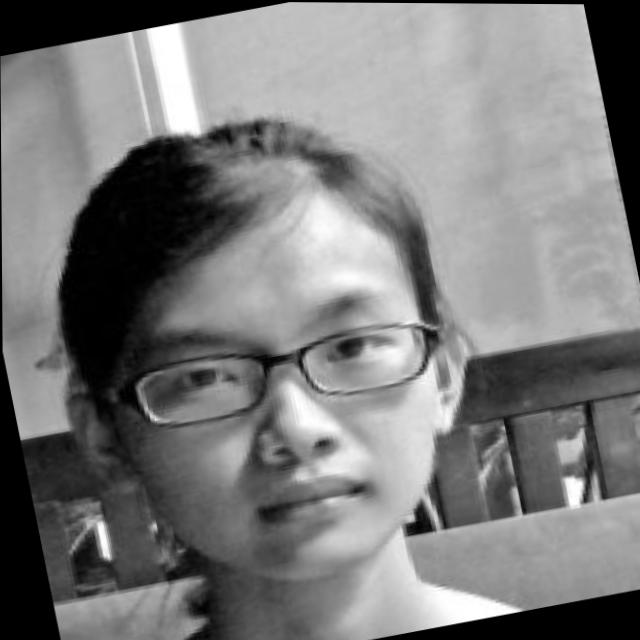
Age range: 13-20